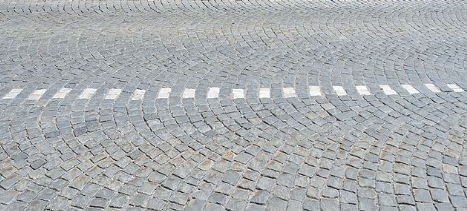
Surface type: sett